Alexander Parris

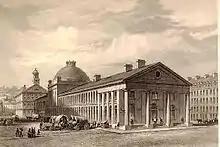
Quincy Market in 1830, Boston, Massachusetts

In 1824, however, he began a twenty-year association working for the Boston Navy Yard in Charlestown. He would end his career as chief engineer at the Portsmouth Naval Shipyard in Kittery, Maine. With the federal government as patron, Parris produced plans for numerous utilitarian structures, from storehouses to ropewalks, and was superintendent of construction at one of the nation's first drydocks, located at the Charlestown base. Today, he is fondly remembered for his stalwart stone lighthouses, commissioned by the U.S. Treasury Department. They are often of a tapered form termed "windswept."